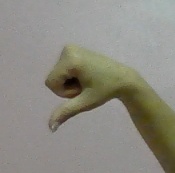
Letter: waw